Drug paraphernalia

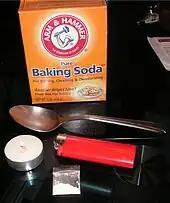
For cocaine (in a plastic bag at bottom) to be converted to crack, several supplies are needed. Pictured here are baking soda, a commonly used base in making crack, a metal spoon, a tealight, and a cigarette lighter. The spoon is held over the heat source to "cook" the cocaine into crack.

A pizzo – also known as an pilo, oil burner, bubble, tweak pipe, meth pipe, gack pipe, crank pipe, crack pipe, pookie pipe, chicken bone, or ice pipe – AKA “Billy” – is a glass pipe which consists of a tube connected to a spherical bulb with a small opening on top designed for smoking methamphetamine or freebasing crack cocaine as well as other drugs. There are some legitimate uses for these pipes including applying the hole "on the top of an eucalyptus bottle" for inhaling aromas or moisture.